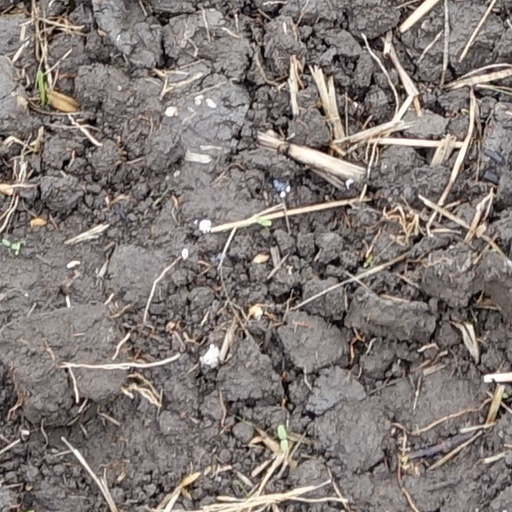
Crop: wheat